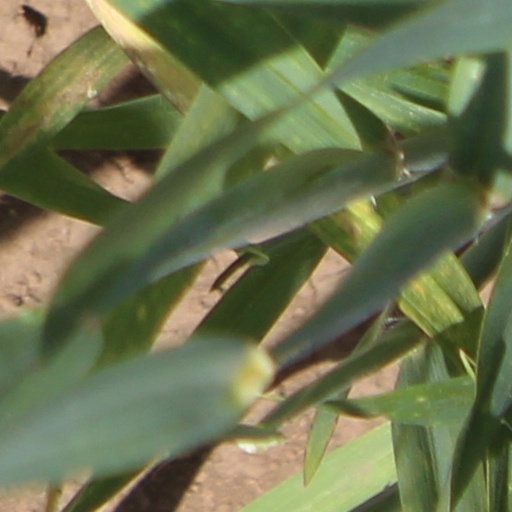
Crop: wheat